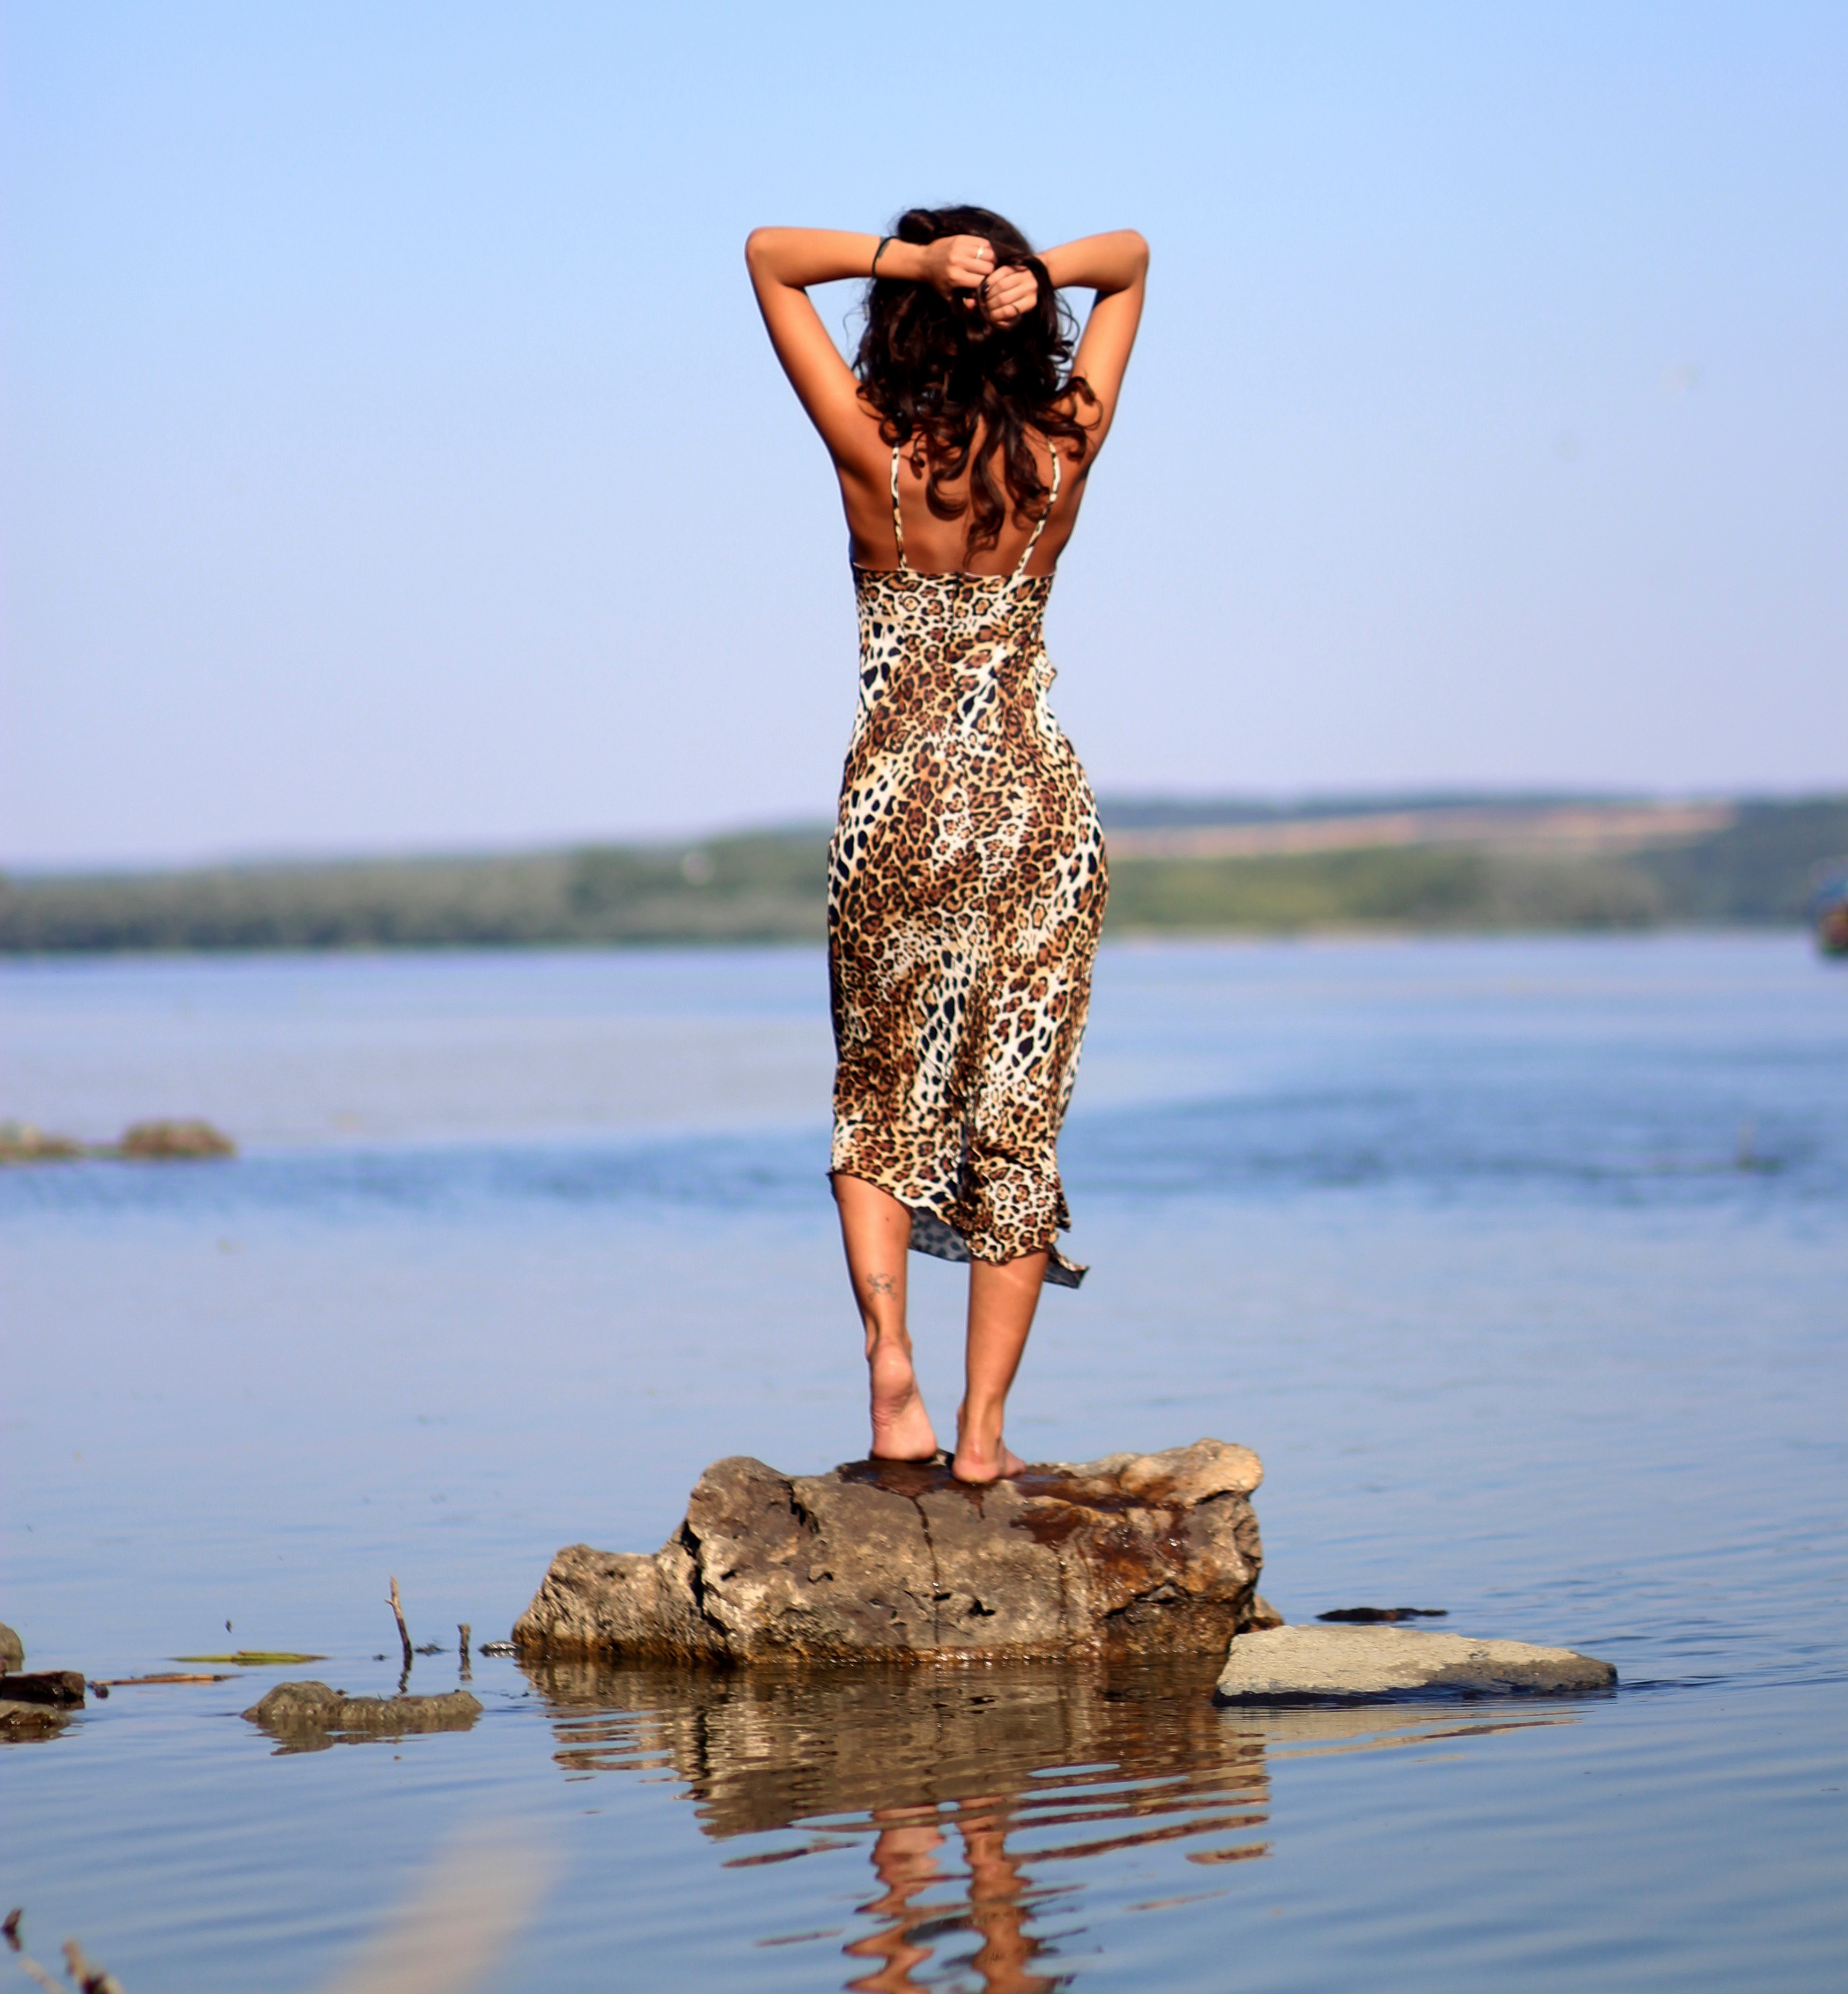
beach, sea, water, rock, girl, summer, spring, season, leopard, dress, back, photo shoot